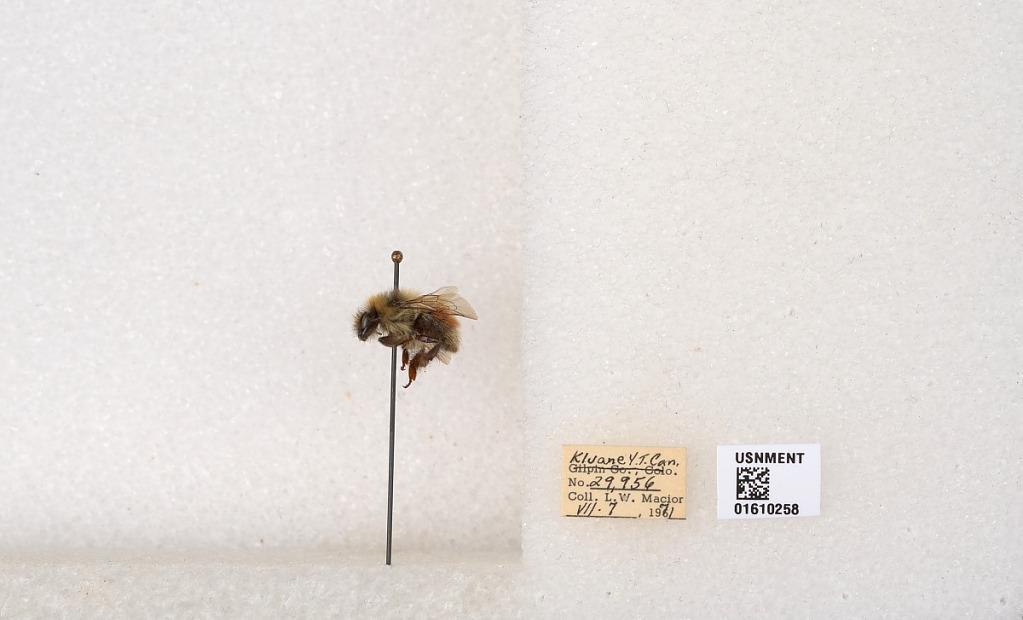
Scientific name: Bombus (Pyrobombus) sylvicola Kirby
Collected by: L. Macior
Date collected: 1971-7-7
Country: Canada
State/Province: Yukon Territory
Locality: Kluane National Park and Reserve
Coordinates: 60.7493, -139.504